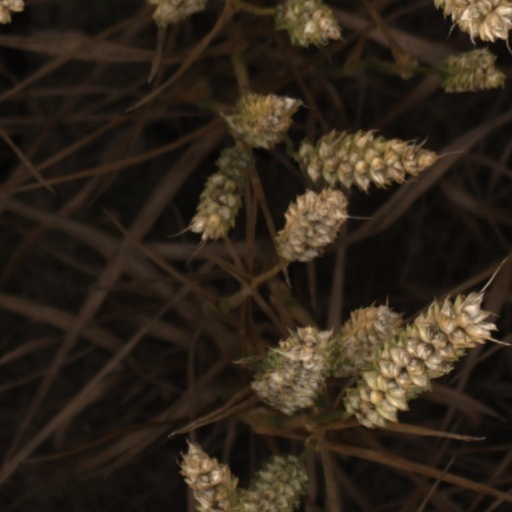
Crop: wheat